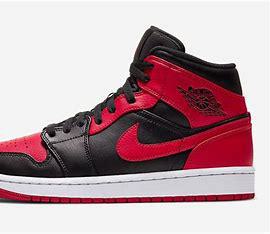
Brand: Jordan
Model: 1 Mid